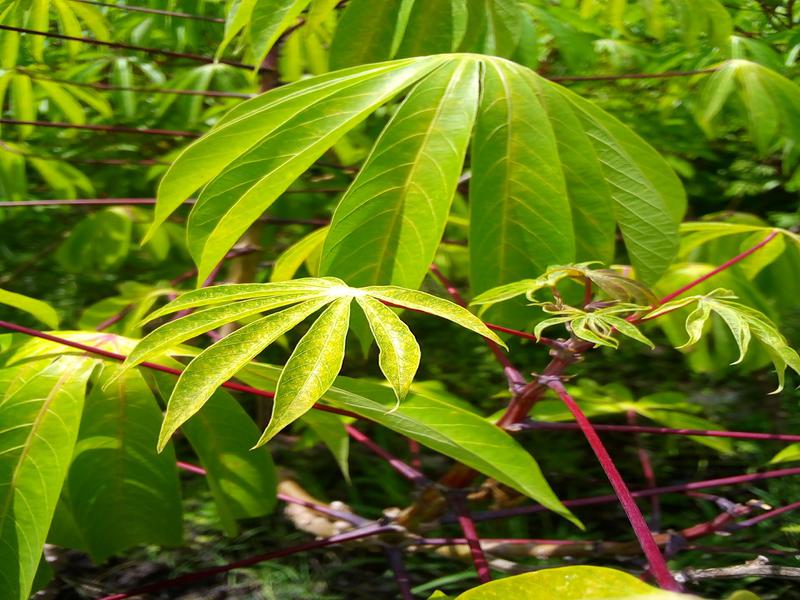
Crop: cassava
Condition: green_mottle